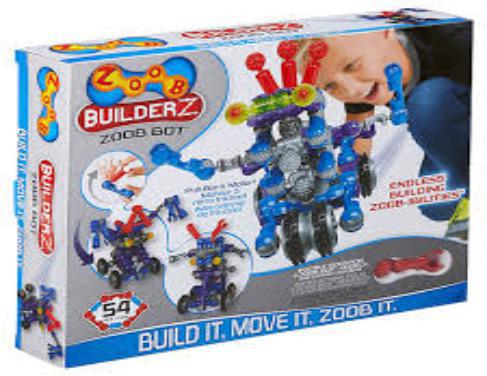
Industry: Leisure